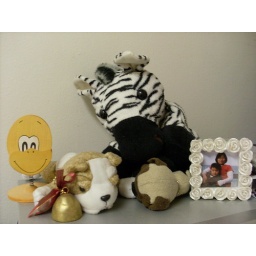
The animal family in my room at 150st house